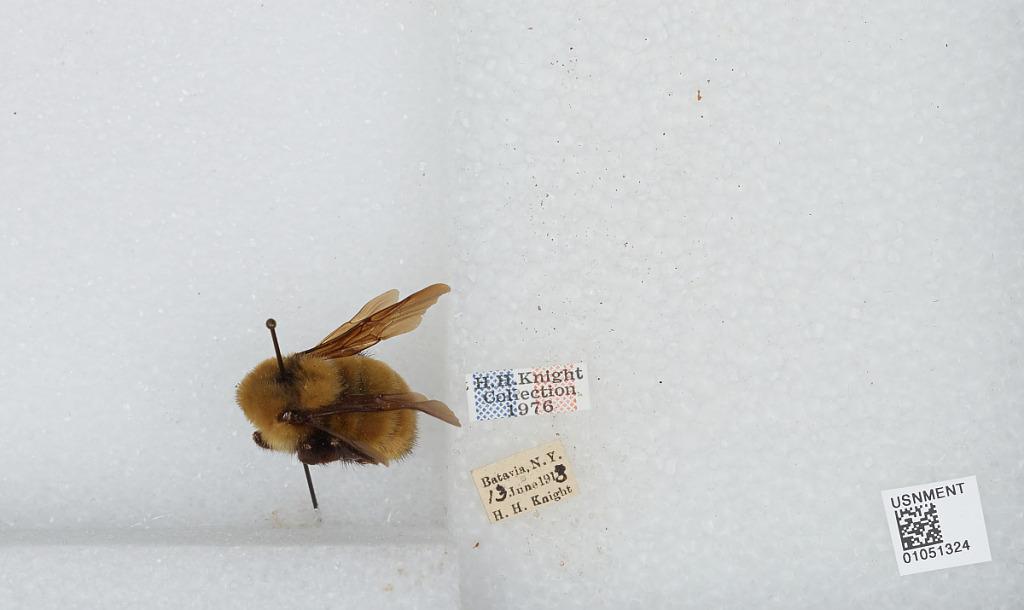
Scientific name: Bombus sp.
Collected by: H. Knight
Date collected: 1913-6-13
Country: United States
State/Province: New York
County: Genesee
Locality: Batavia
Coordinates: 42.9981, -78.1875